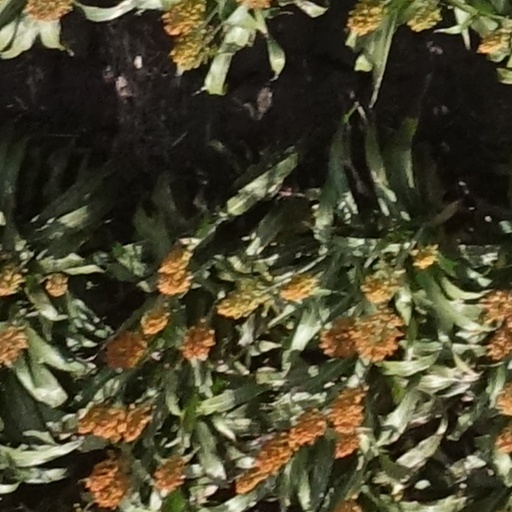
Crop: sorghum